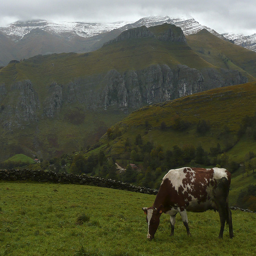
a single cow eating some grass by a hill
A cow grazing in a green field with a mountain behind
A cow eating grass with mountains in the background.
The cow stands in a field with mountains in the distance.
A brown and white cow eating grass with mountains in the background.